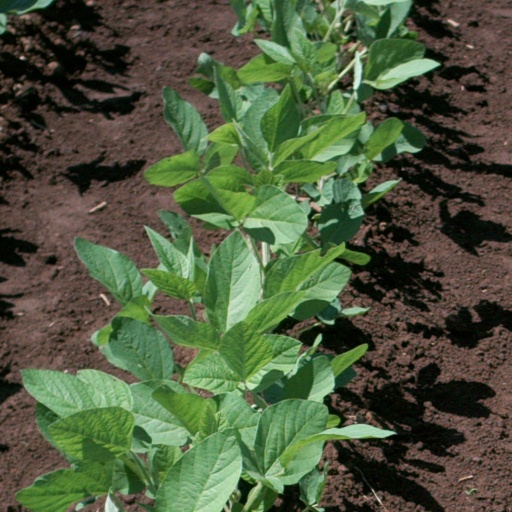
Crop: soybean